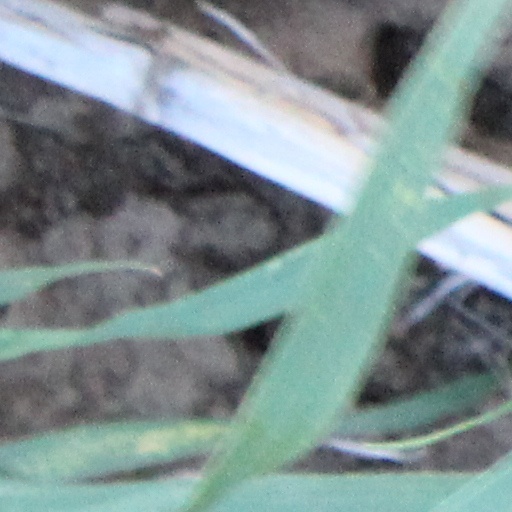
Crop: wheat